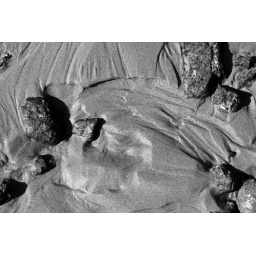
The retreating tide leaves its marks in the sand on a beach on the east coast of South Africa, June 2007.